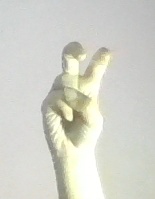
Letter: toot